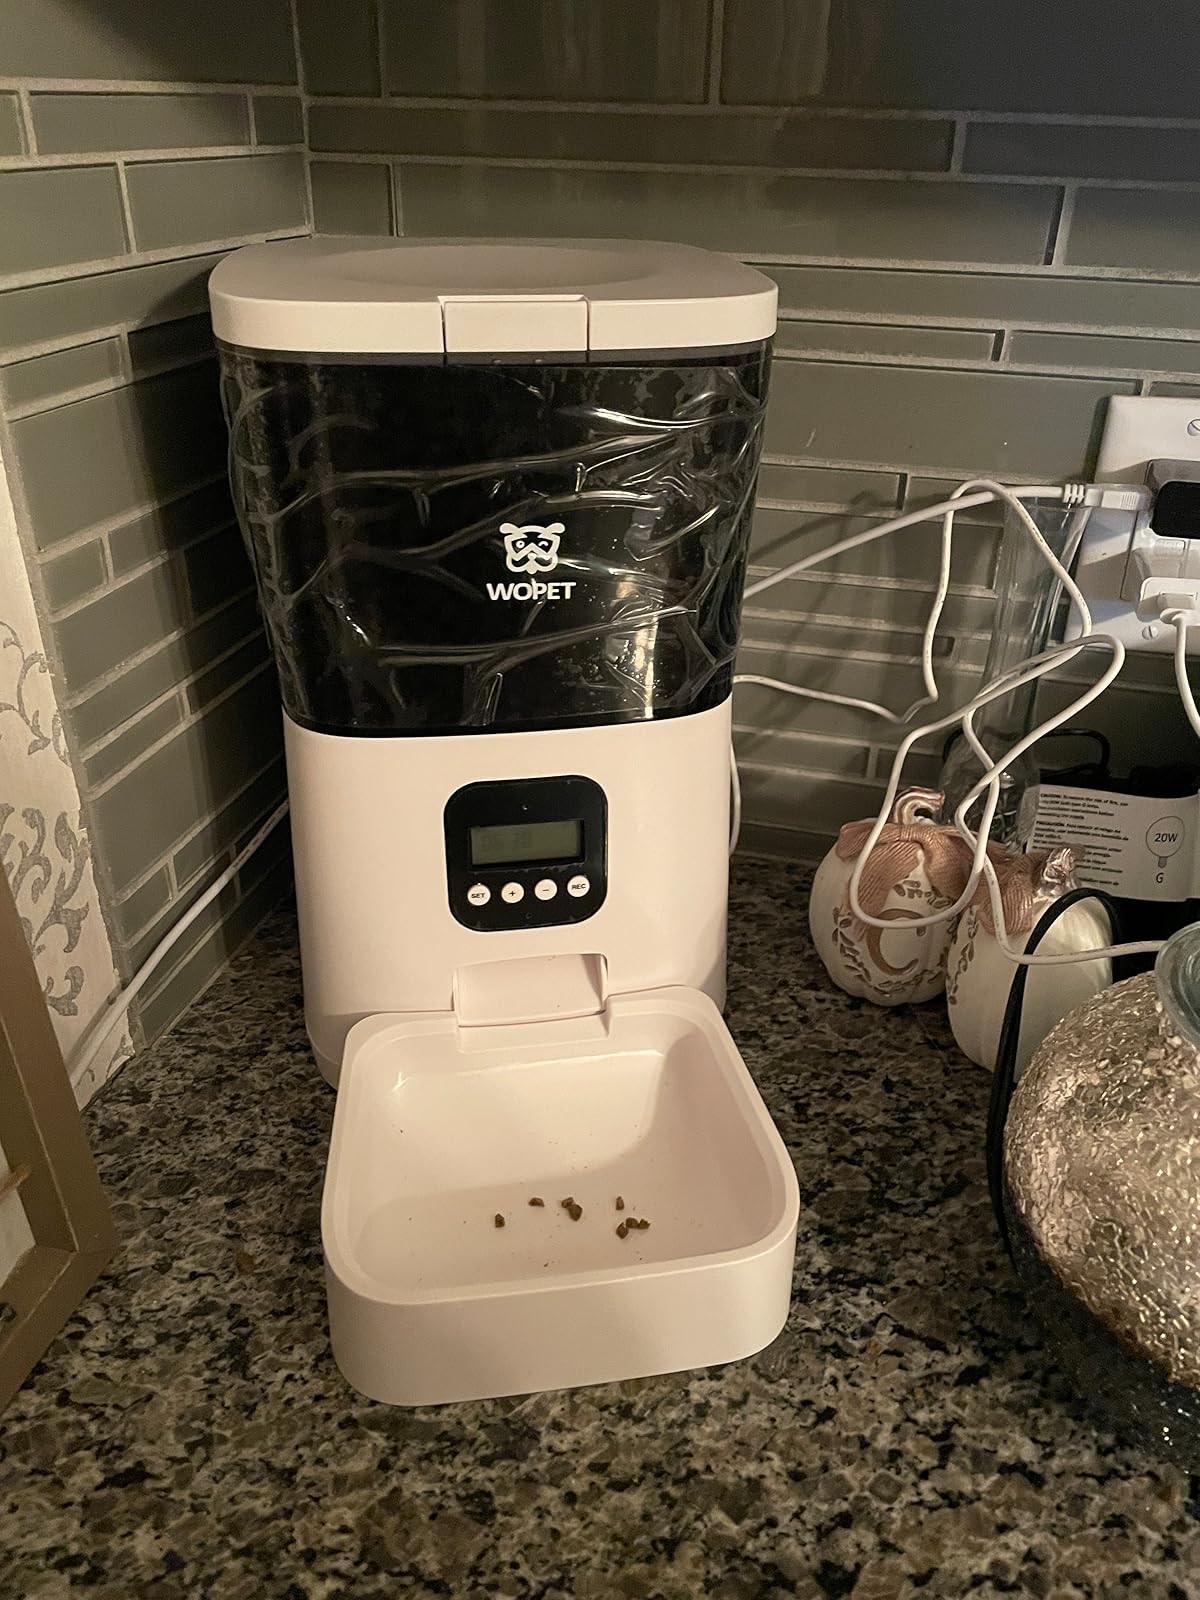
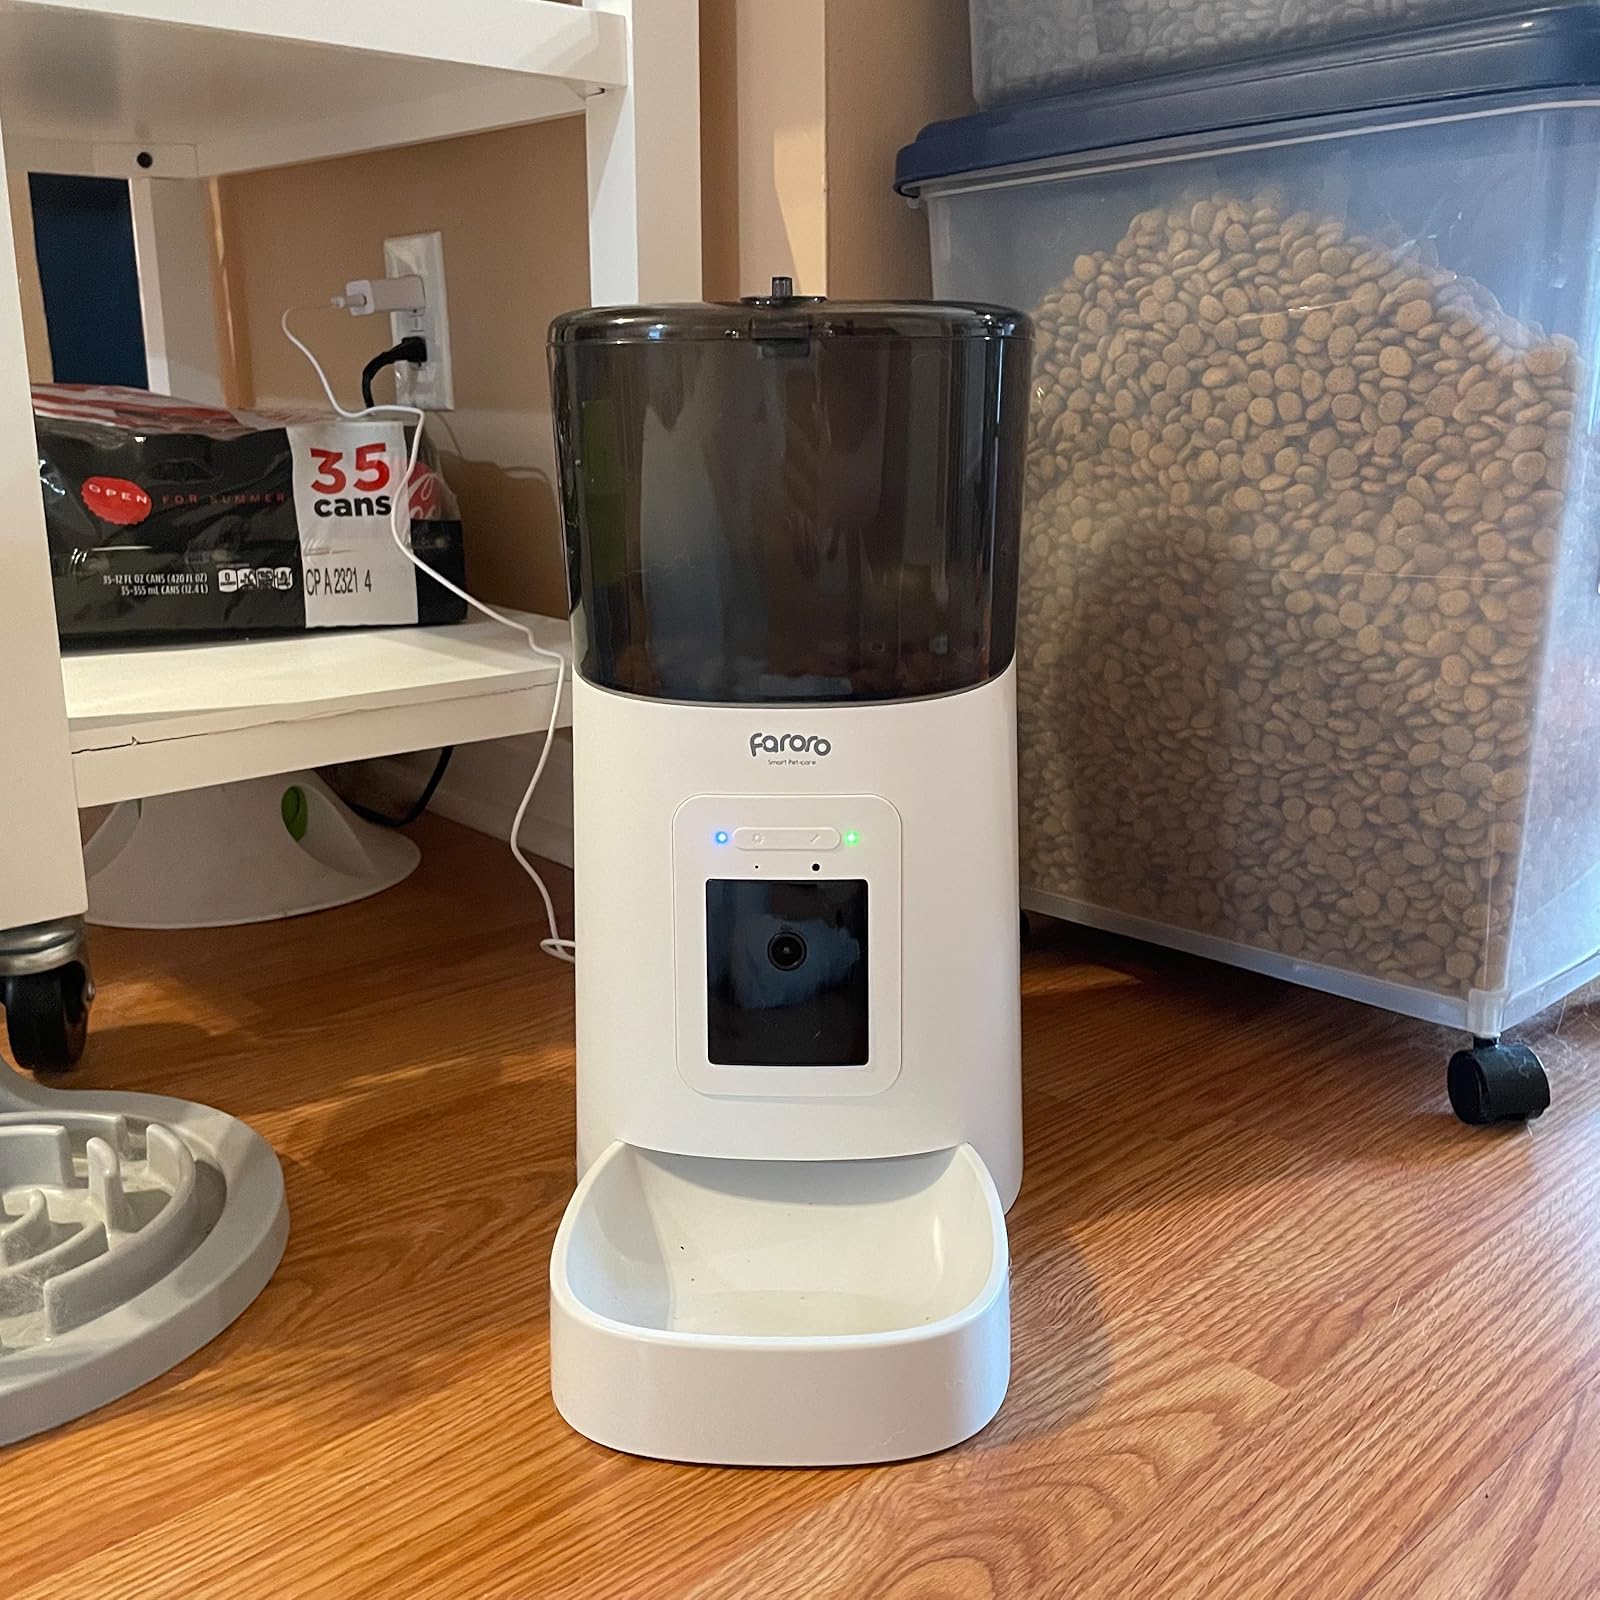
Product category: items_feeder
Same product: no